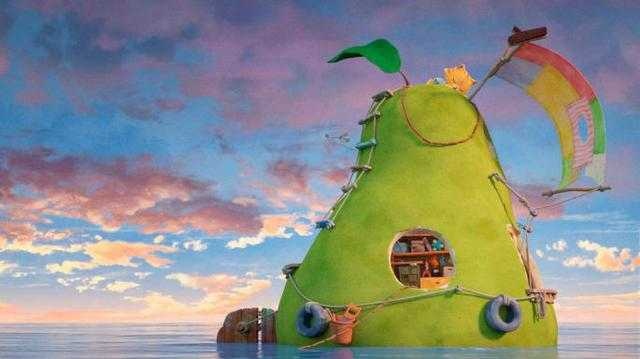
Label: Pear